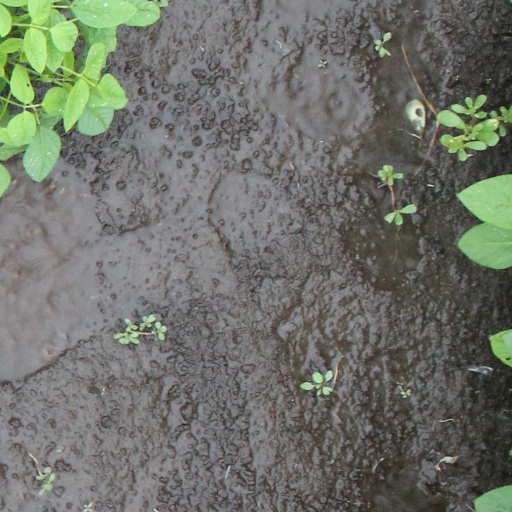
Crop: soybean